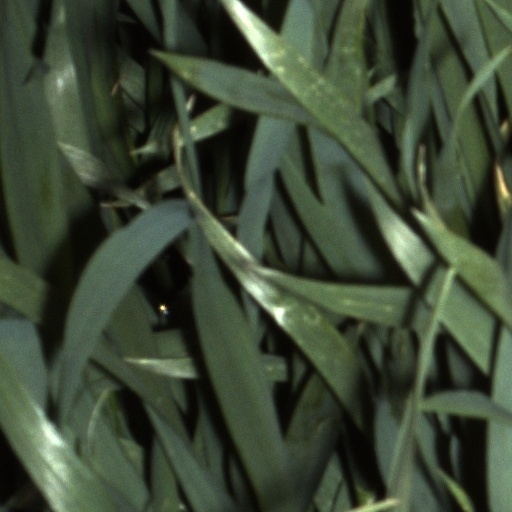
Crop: wheat